Ontario Air National Guard Station

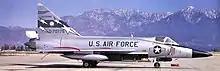
California Air National Guard 196th Fighter Interceptor Squadron Convair F-102A-90-CO Delta Dagger, AF Ser. No. 57-775, in 1970. This aircraft is now on static display at Clovis Park, California.

A second runway extension of 1,200 feet was completed in 1956 and permitted the Guard's speedy North American F-86 Sabres to land and take off at Ontario. The first extension (800 ft) came in 1952, and the third (1,800 ft) in 1962, each time to accommodate the faster aircraft being flown by what was by now the 163d Fighter Group of the California Air National Guard. All three runway extensions were funded by the Air National Guard as military construction (MILCON). The 163 FG flew F-86F aircraft from Ontario from 1956 to 1959, and F-86H aircraft from 1959 to 1965. In 1965, the unit transitioned to the F-102 Delta Dagger and in 1968 was renamed the 163d Fighter-Interceptor Group (163 FIG). Operationally-gained by the Aerospace Defense Command (ADC), the 163d continued to fill what was primarily a coastal air defense role for southern California, Nevada and Arizona. In 1975, the unit transitioned to the O-2 Skymaster forward air control aircraft and was re-designated as the 163d Tactical Air Support Group (163 TASG), with operational claimancy transferred from ADC to Tactical Air Command (TAC).